Italian prisoners of war in Australia

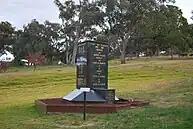
An Italian monument in the Cowra POW Camp

Through funds from the British, the Australian government built Hay Camp in New South Wales from 1941 to 1942, which consisted of three camps. It housed a thousand inmates in each of the three camps during its operation which ended in 1946. There was a total of sixty-six thousand Italian and Japanese POWs, and German, Austrian, Italian, and Japanese “enemy aliens” housed in the Hay camp. The influence of the Italians within the camp is represented by the miniature model of the Colosseum which was built by the Italian POWs during their agricultural labor to present themselves to the Australian guards as “urban” and “civilized”.